History of the New York Rangers

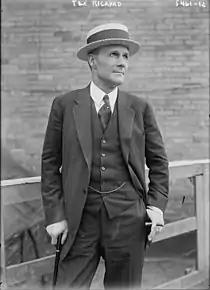
Tex Rickard, president of Madison Square Garden, was awarded the Rangers in 1926.

Tex Rickard was granted a franchise, which he originally planned to name the "New York Giants". By the time the franchise was granted in April 1926, the name "New York Rangers Professional Hockey Club" was the official name. The origin of the name Rangers, as in "Tex's Rangers", is variously attributed to Rickard himself or the New York press. Rickard managed to get future legendary Toronto Maple Leafs owner Conn Smythe to assemble the team.